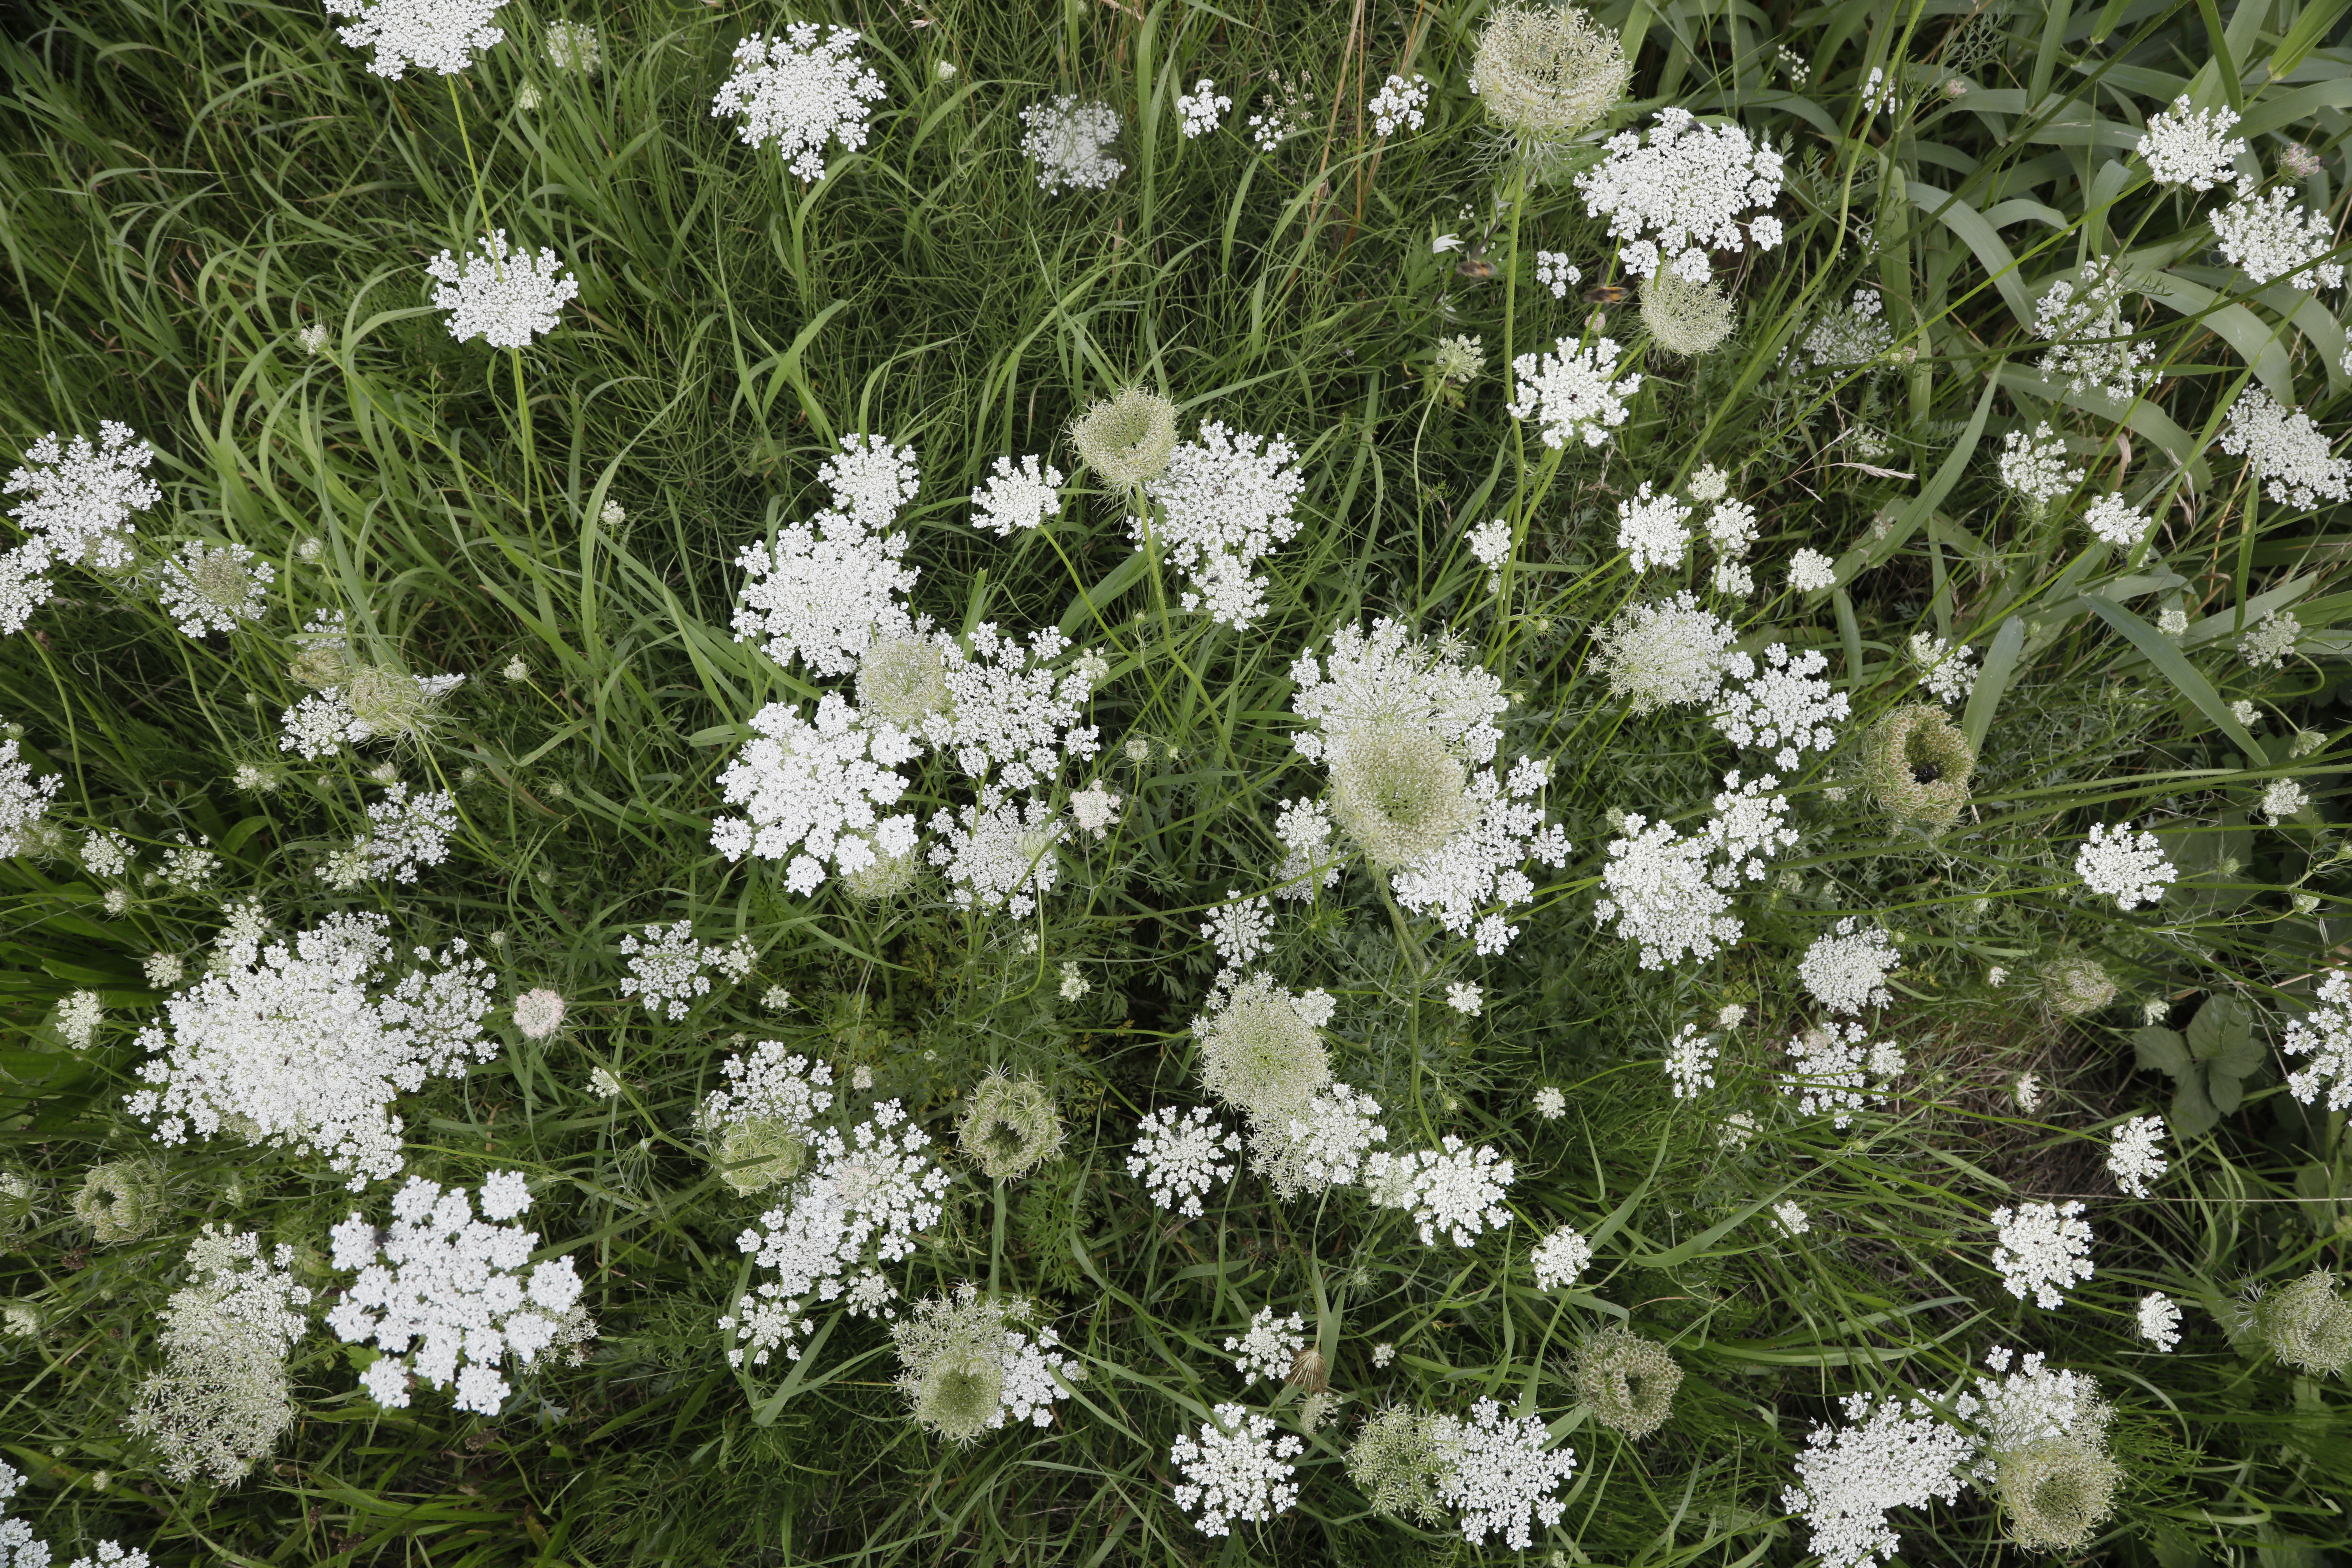
Plant species: Daucus carota